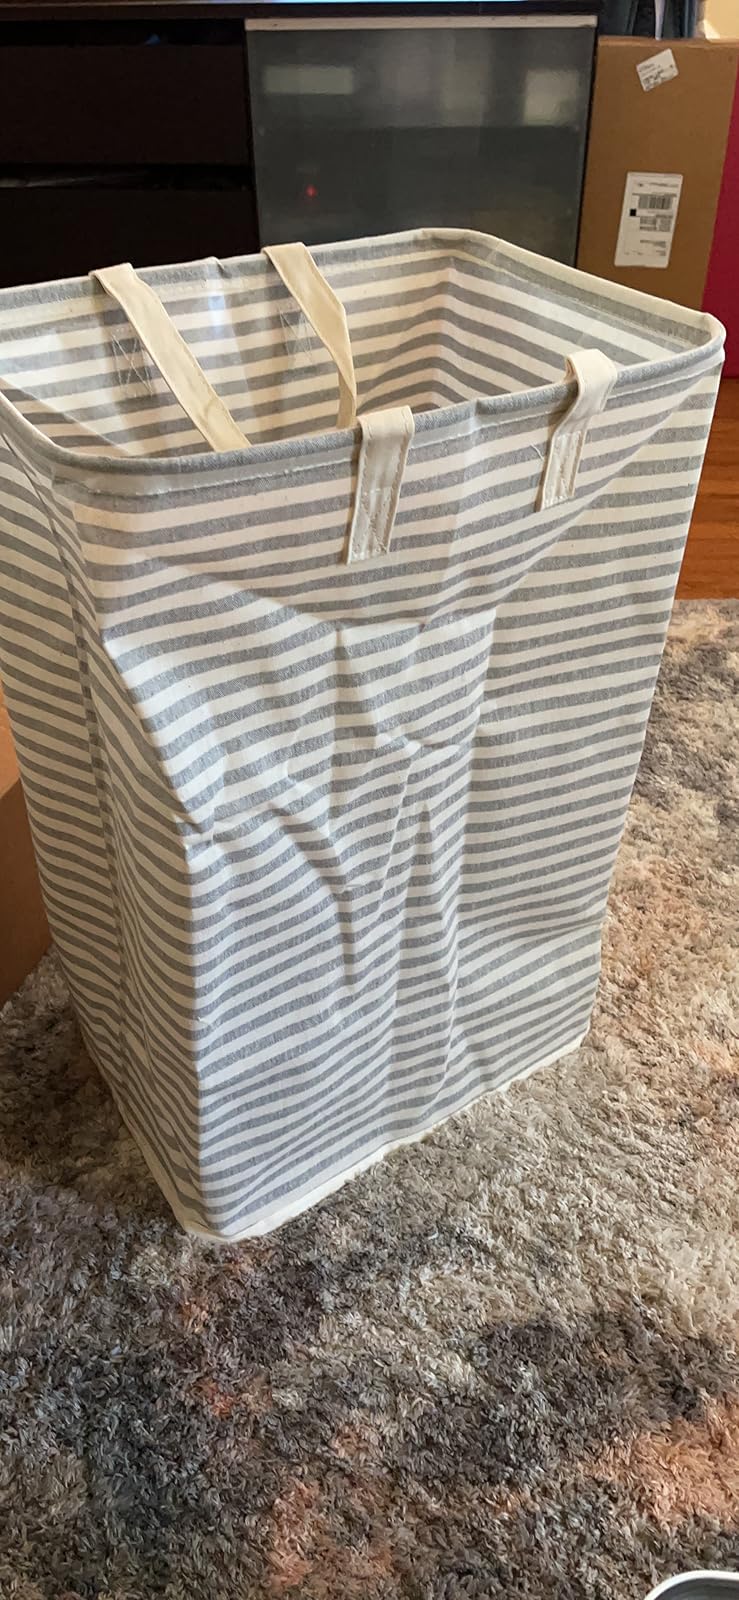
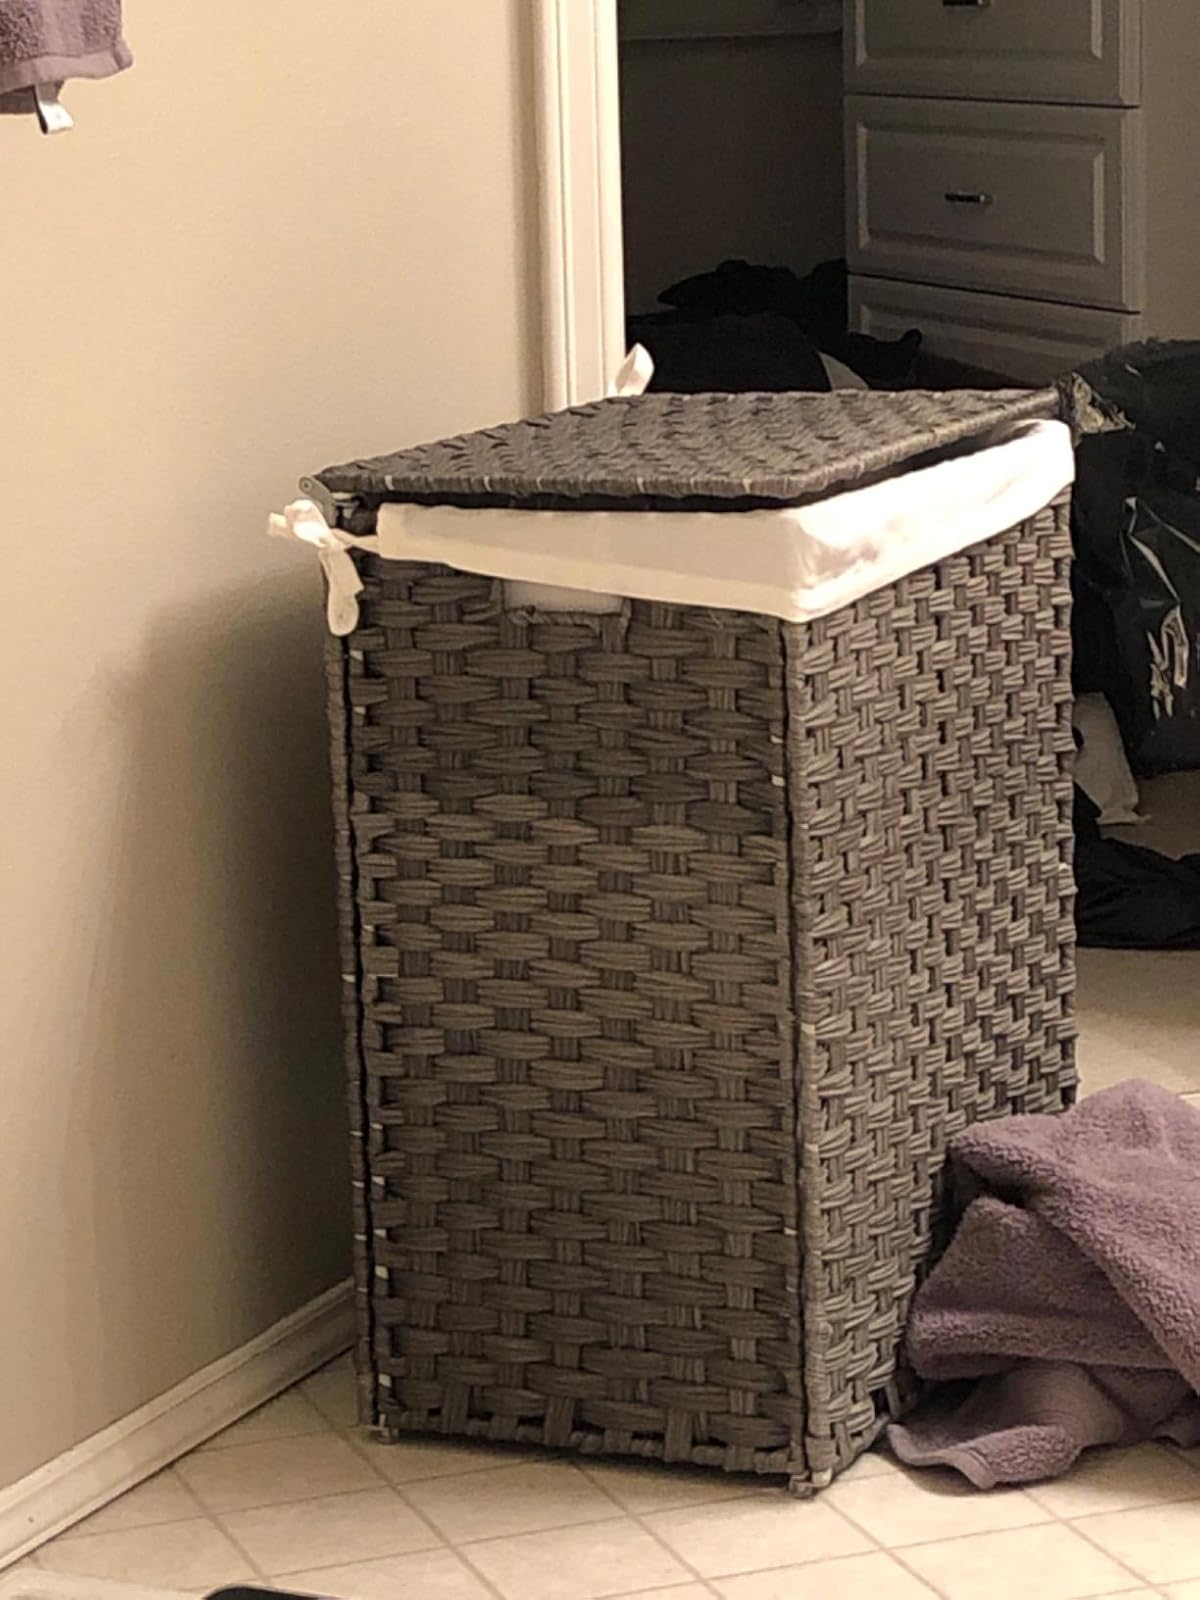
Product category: items_hamper
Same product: no